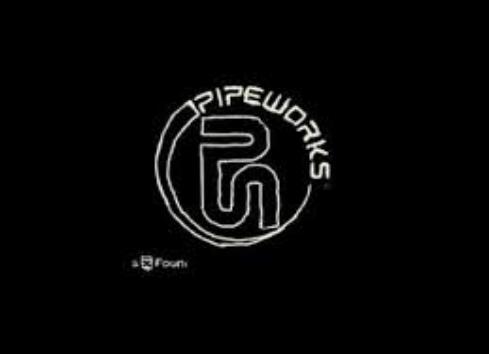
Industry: Others